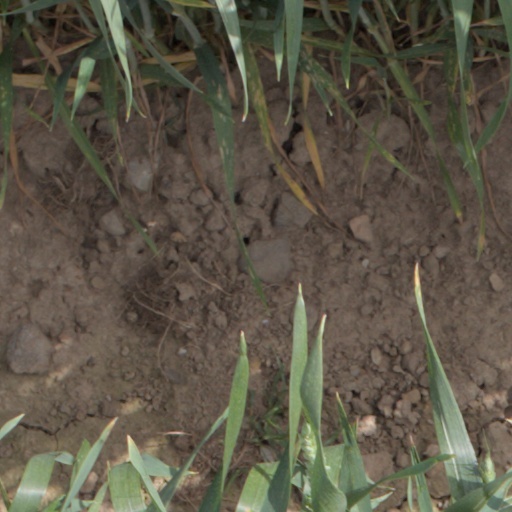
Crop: wheat